Kafkanas

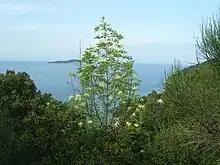
View of Kafkanas

Kafkanas is an island in the Aegean Sea, just off the town of Olympiada. Anciently it was known as Caprus or Kapros, a name shared with Caprus, the port of ancient Stagira. Administratively, it is part of the community Varvara, Chalkidiki.